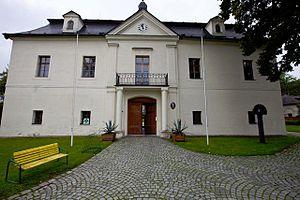
Litultovice est un bourg du district d'Opava, dans la région de Moravie-Silésie, en République tchèque. Sa population s'élevait à 906 habitants en 2017.